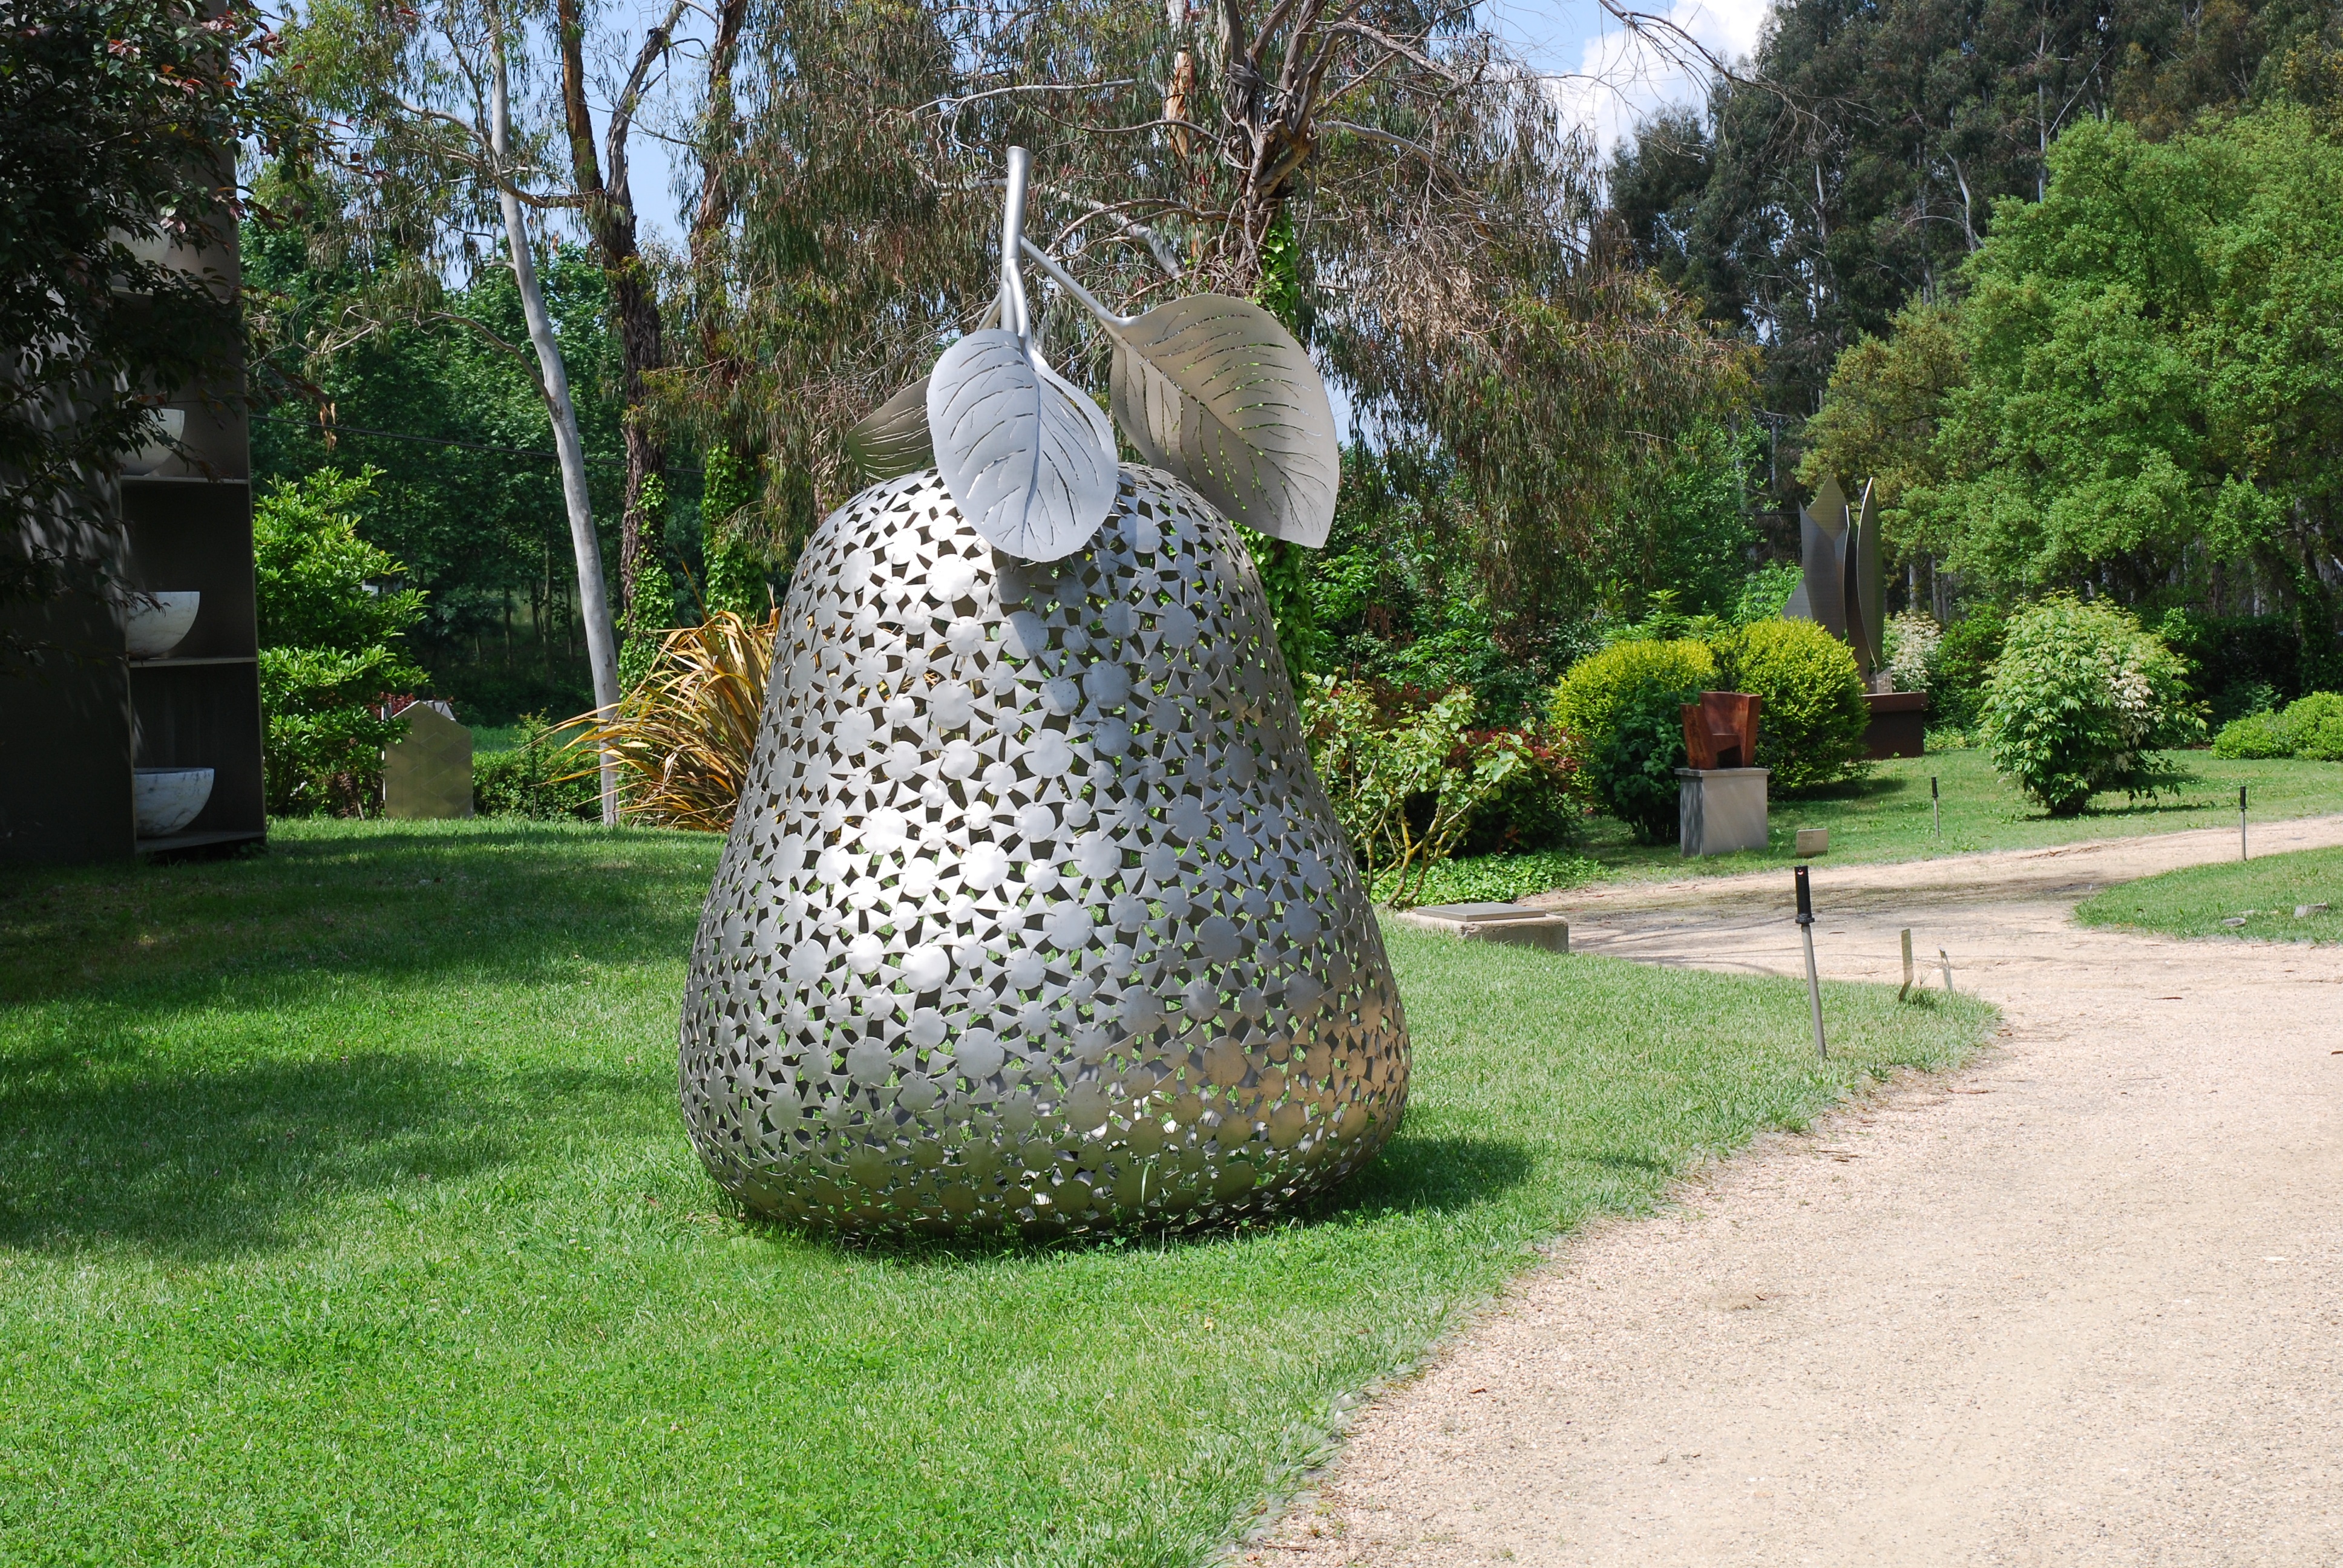
tree, outdoor, lawn, monument, travel, statue, park, artist, garden, sculpture, art, spain, yard, sculpture metal